Manufacturing Consent

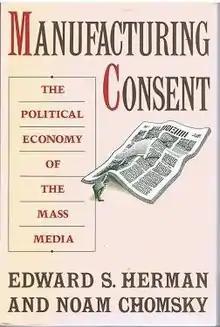
Cover of the first edition

Manufacturing Consent: The Political Economy of the Mass Media is a 1988 book by Edward S. Herman and Noam Chomsky. It argues that the mass communication media of the U.S. "are effective and powerful ideological institutions that carry out a system-supportive propaganda function, by reliance on market forces, internalized assumptions, and self-censorship, and without overt coercion", by means of the propaganda model of communication. The title refers to consent of the governed, and derives from the phrase "the manufacture of consent" used by Walter Lippmann in "Public Opinion" (1922). "Manufacturing Consent" was honored with the Orwell Award for "outstanding contributions to the critical analysis of public discourse" in 1989.